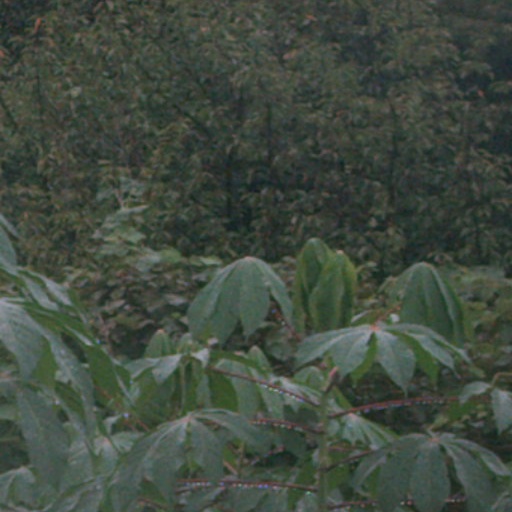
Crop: cassava